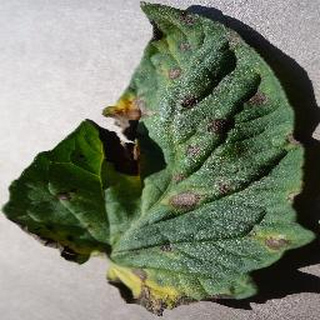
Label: tomato_early_blight